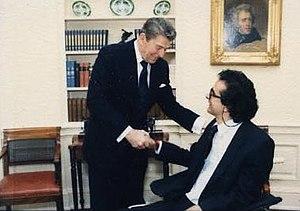
Irving Charles Krauthammer, né le 13 mars 1950 à New York et mort le 21 juin 2018 à Washington, est un journaliste, un chroniqueur politique conservateur, un polémiste, un écrivain et un psychiatre américain.